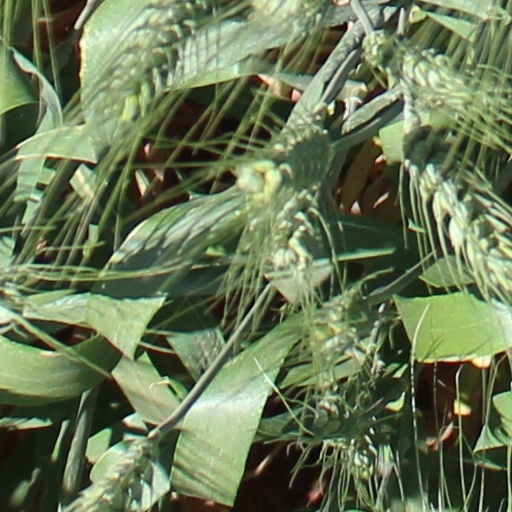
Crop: wheat